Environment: real
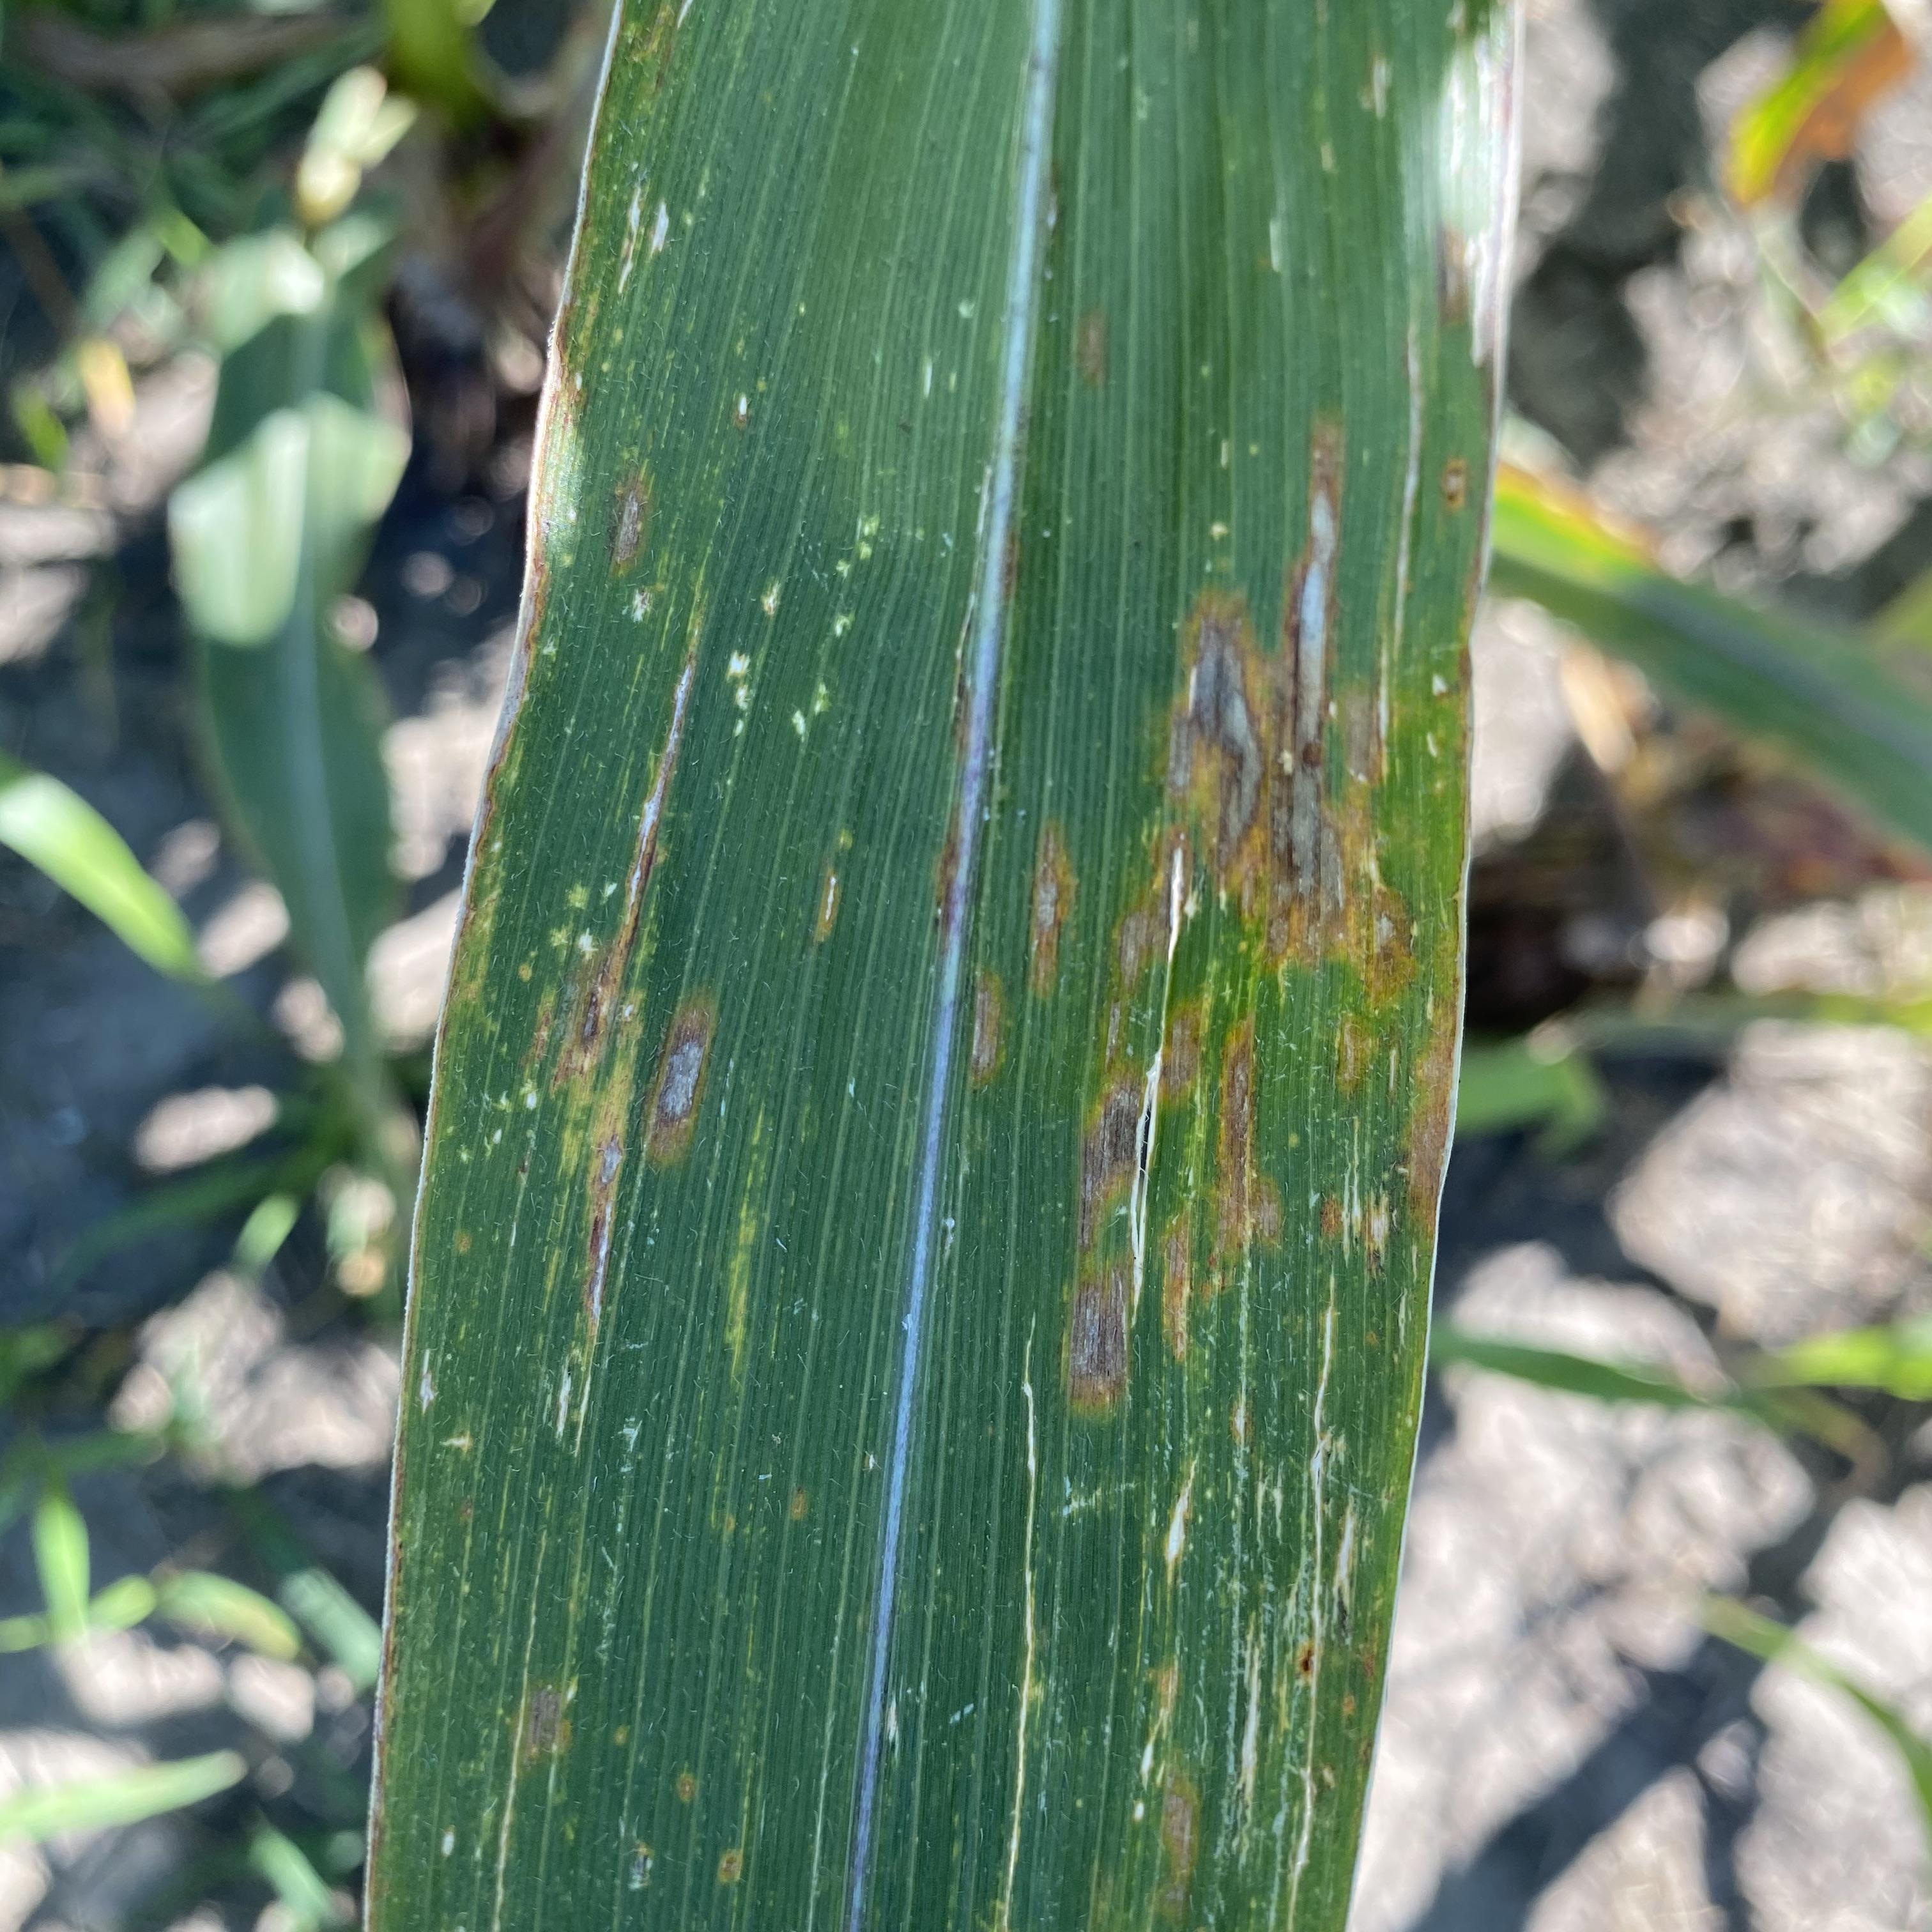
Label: gray_leaf_spot